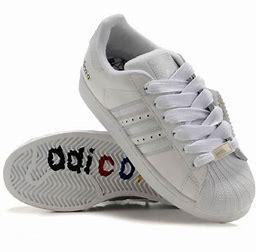
Brand: adidas
Model: Originals Superstar